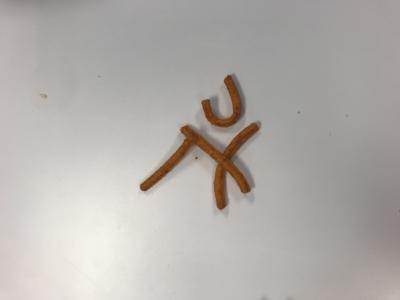
Label: generalcompost